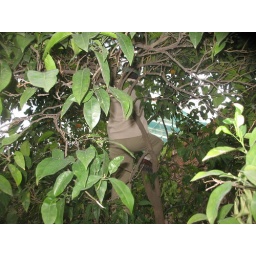
an orange tree in rome, italy